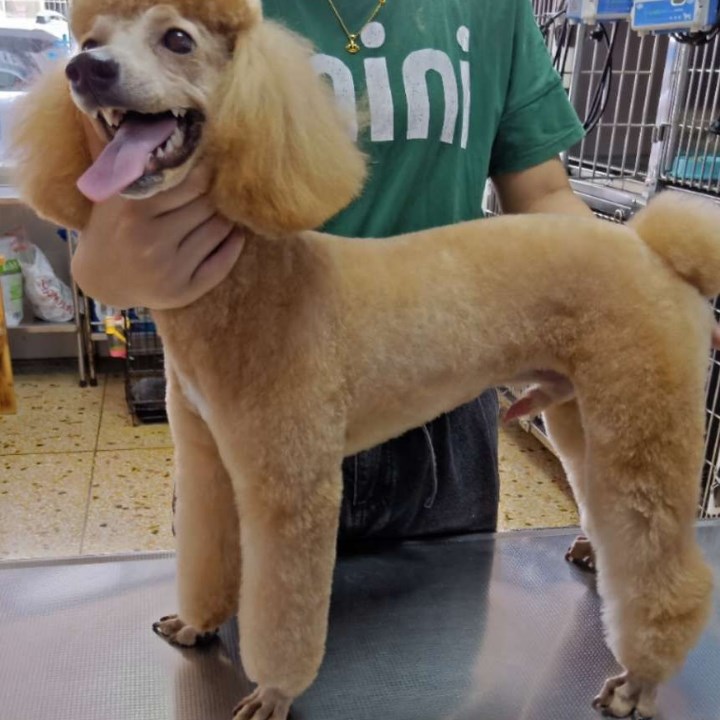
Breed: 7449-n000128-teddy